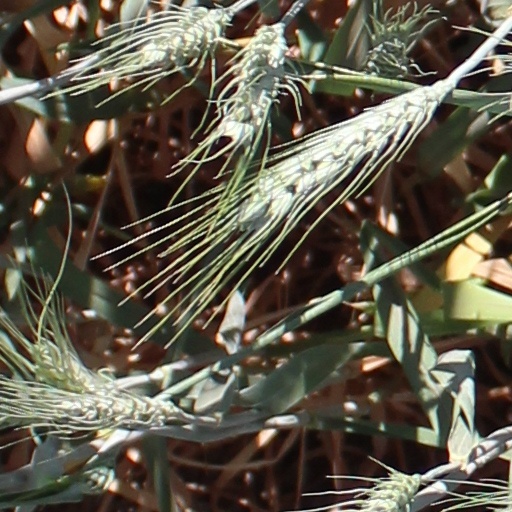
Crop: wheat